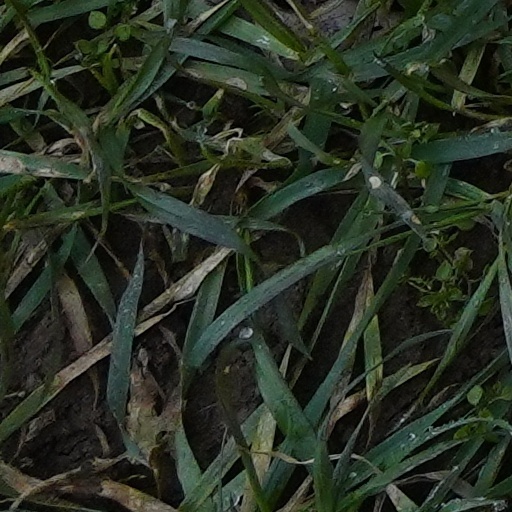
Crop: wheat